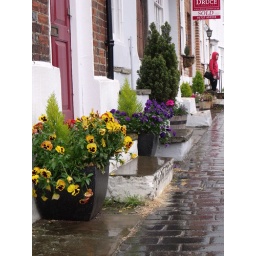
a street in st albans with flowers